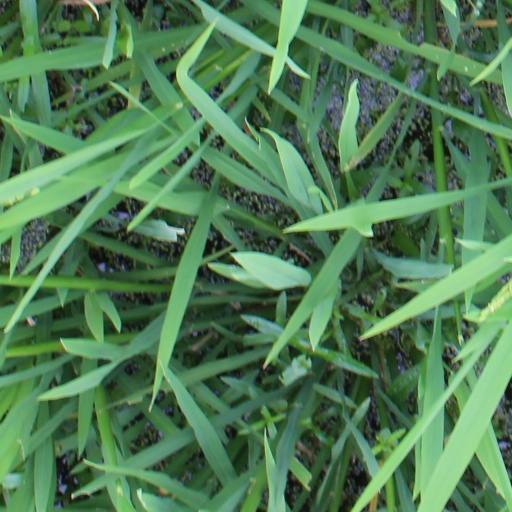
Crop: rice